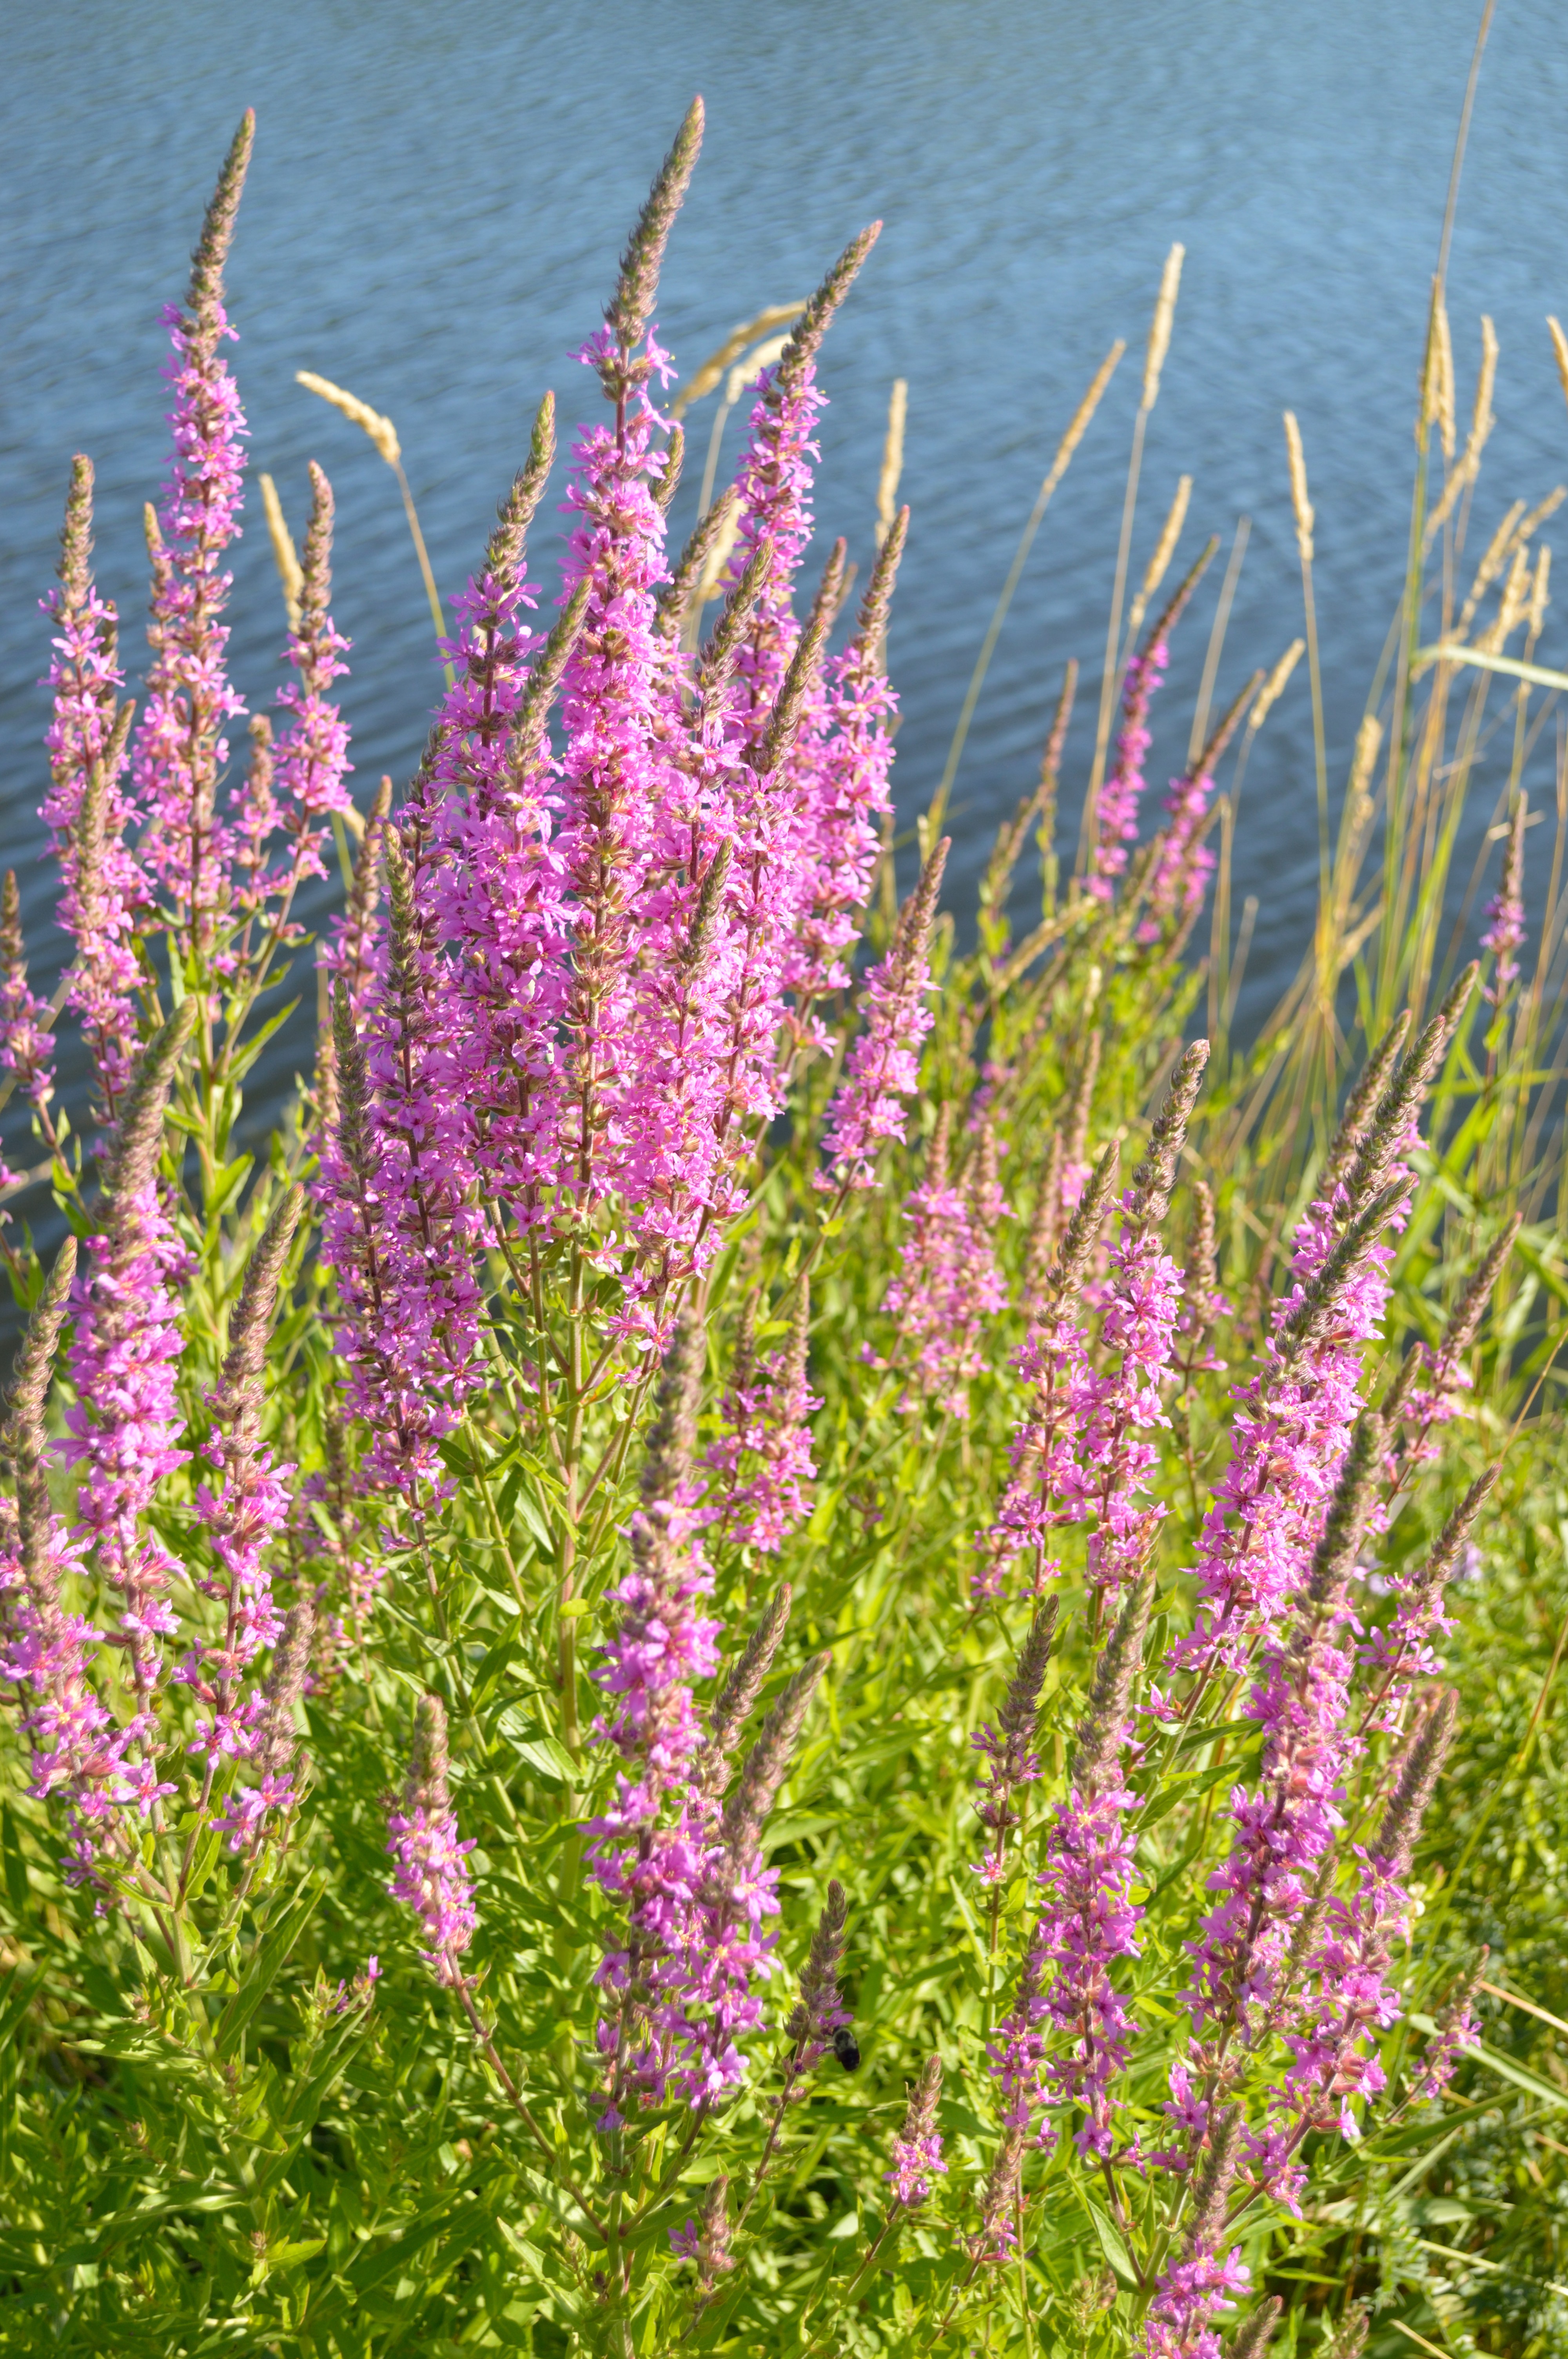
water, grass, outdoor, plant, meadow, prairie, flower, purple, environment, herb, botany, flora, wildflower, flowers, wetland, flowering, flowering plant, lythrum, lythraceae, purple loosestrife, annual plant, grass family, land plant, english lavender, french lavender, hyssopus, loosestrife and pomegranate family, salicaria, loostrife